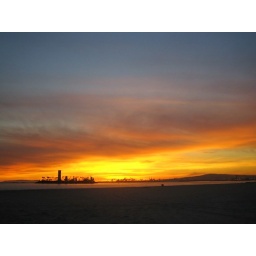
sky in long beach